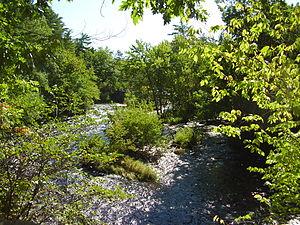
Eau Claire est un cours d'eau qui coule dans l'État du Wisconsin aux États-Unis et un affluent de la rivière Wisconsin, donc un sous-affluent du fleuve le Mississippi.